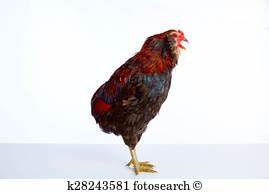
Label: gallina